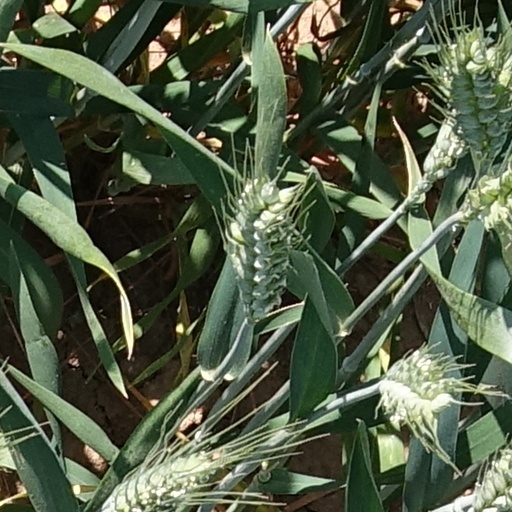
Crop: wheat